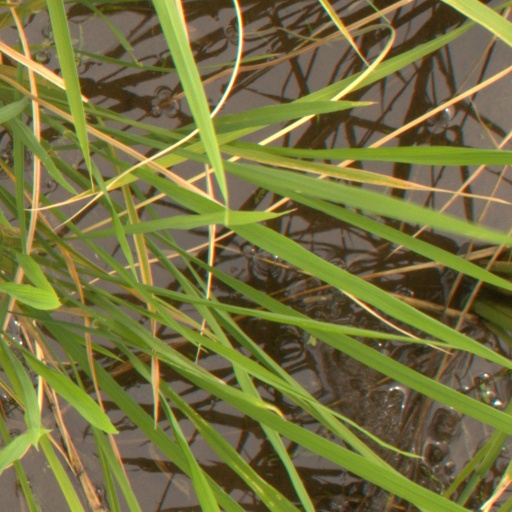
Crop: rice